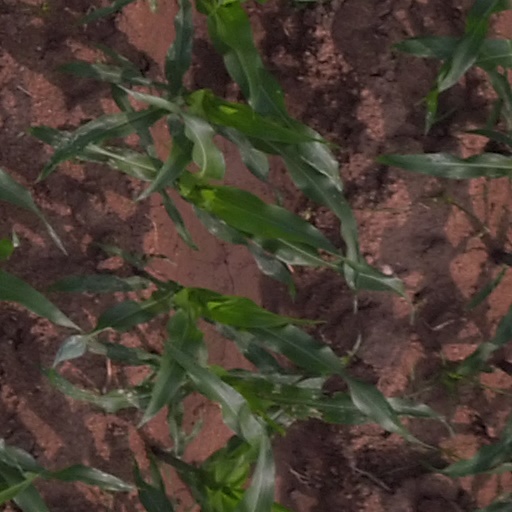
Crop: maize; corn